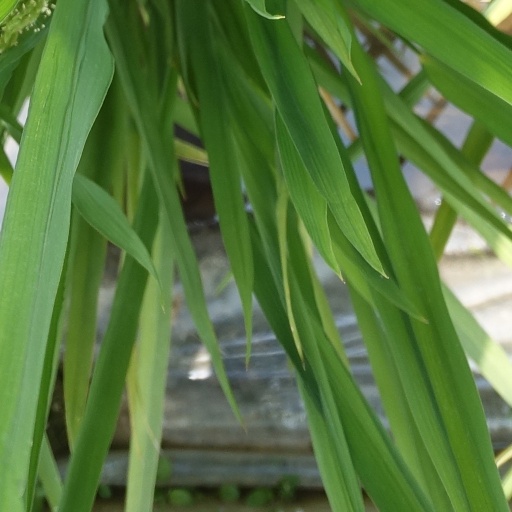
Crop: rice